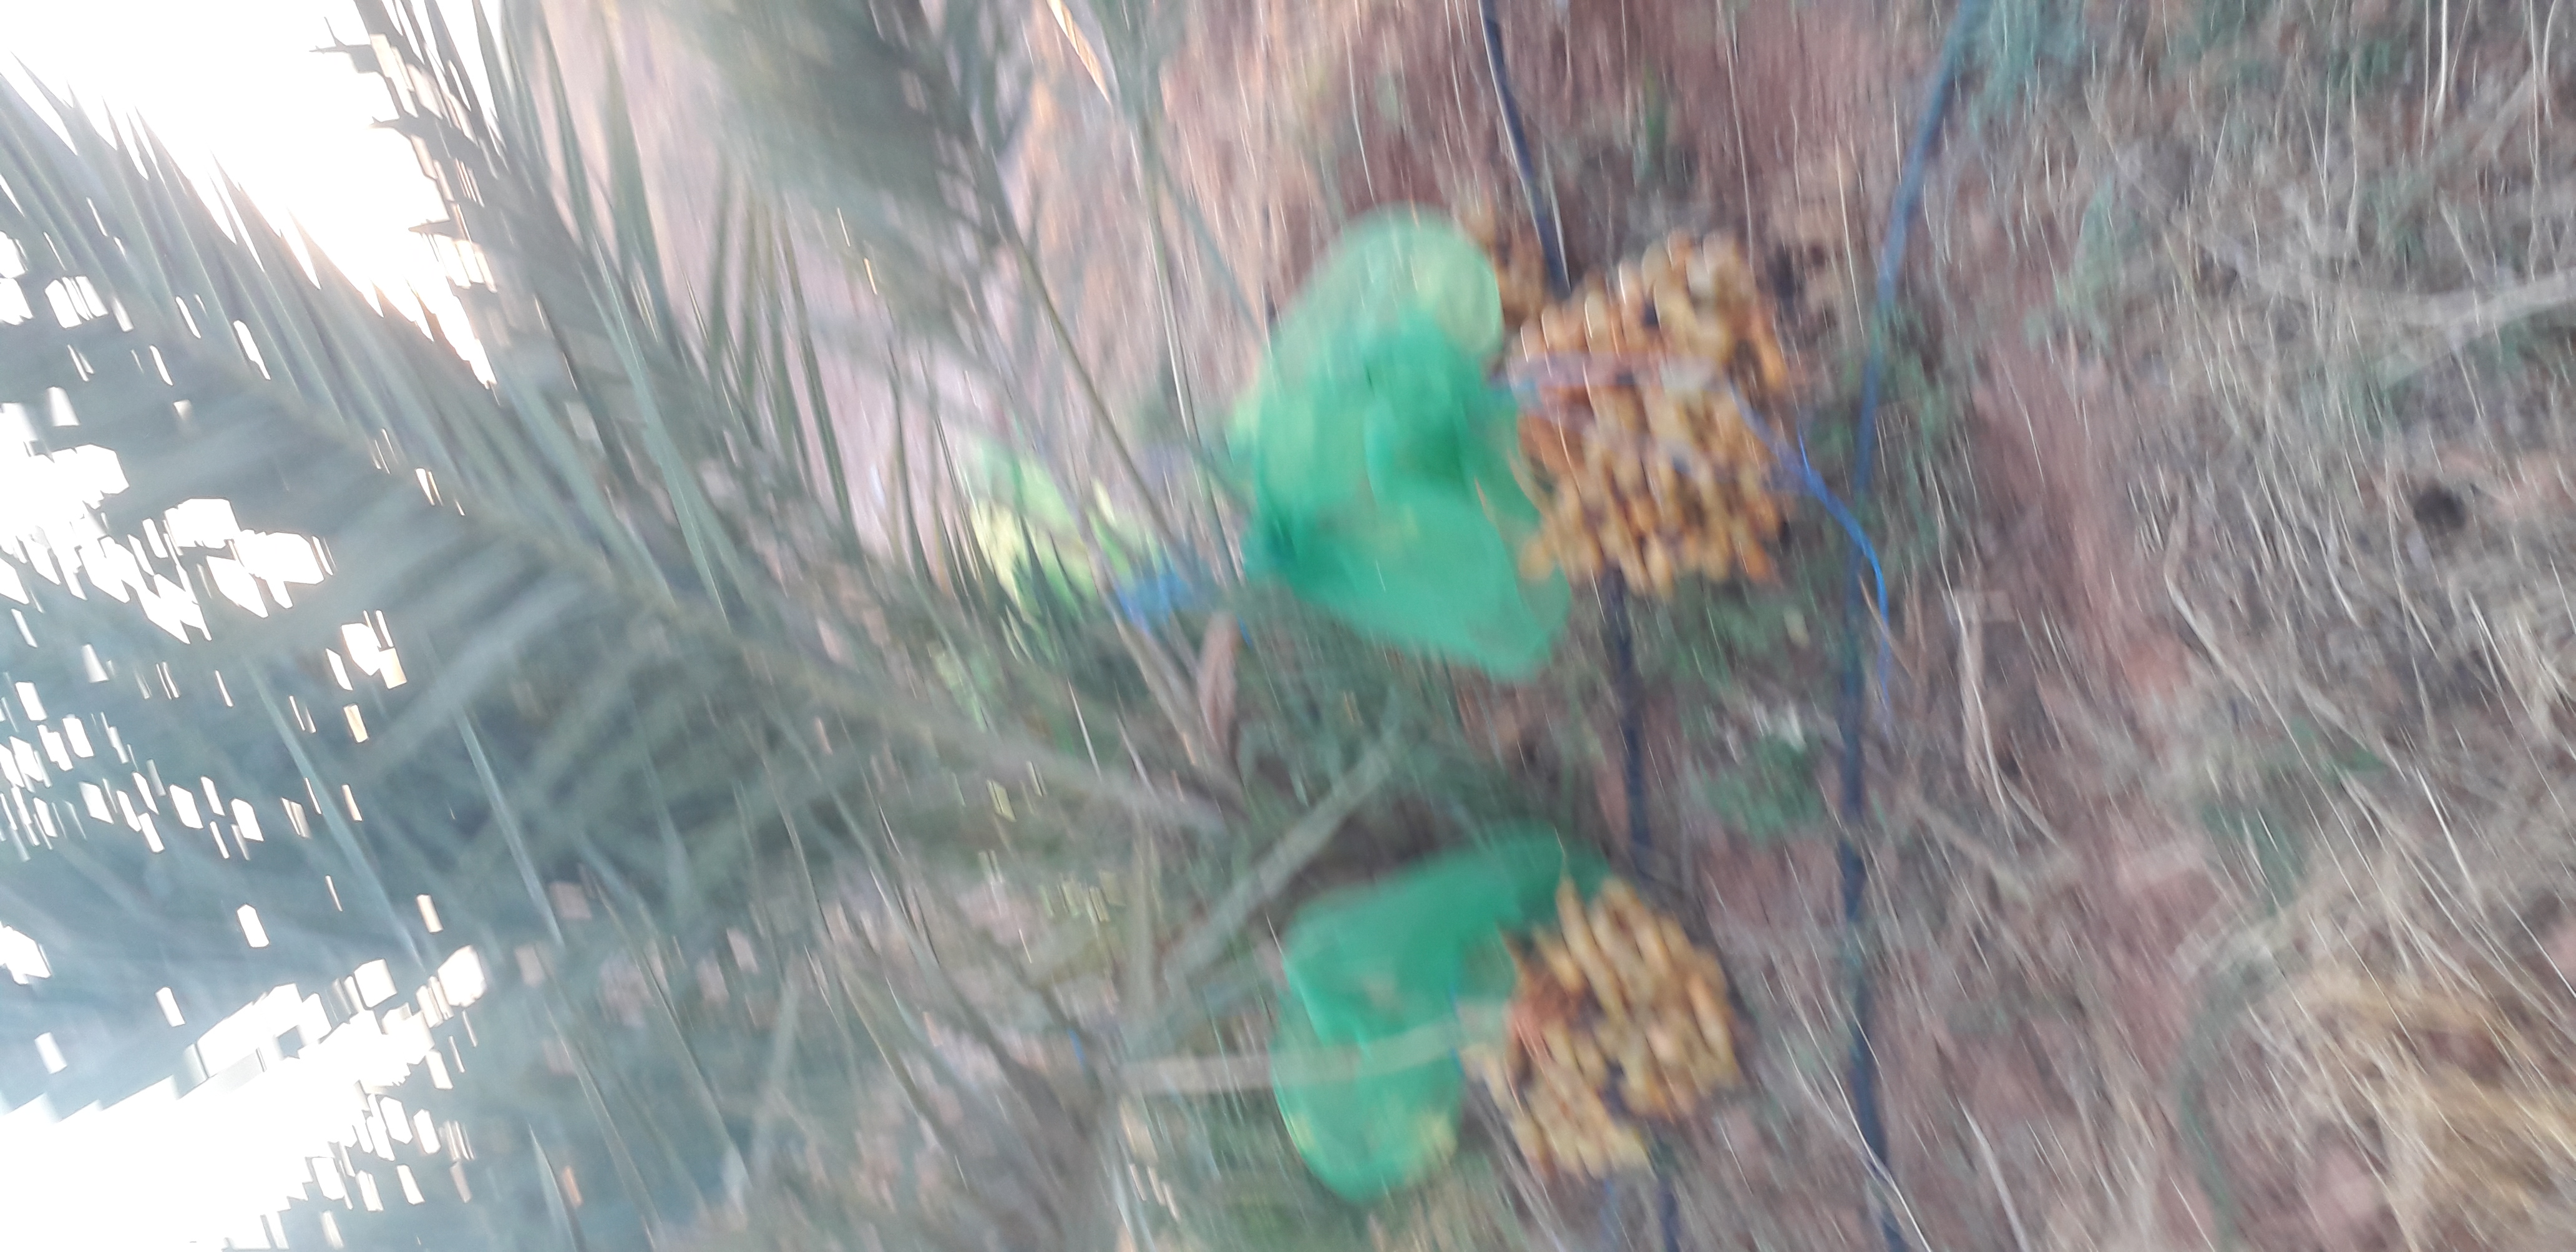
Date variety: Boufagous